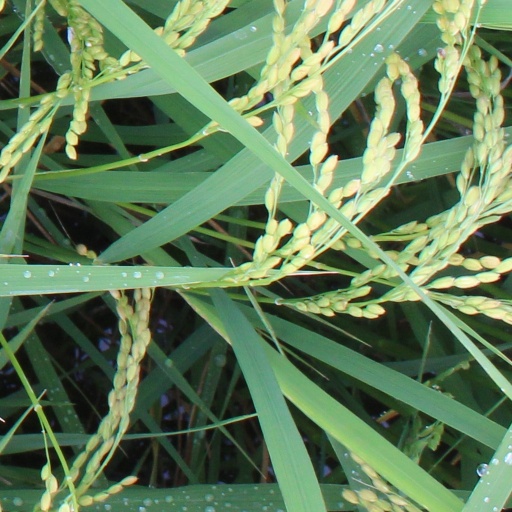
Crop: rice